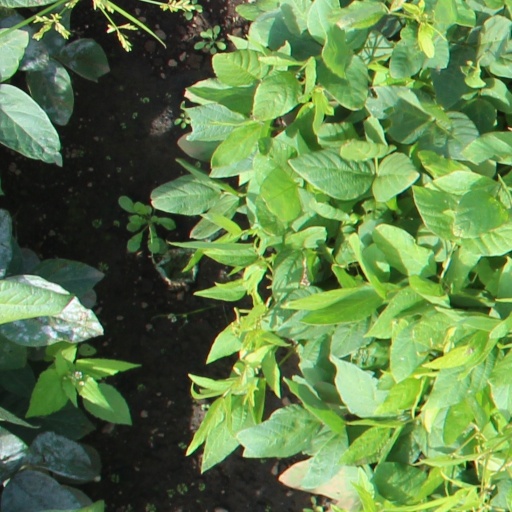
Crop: soybean